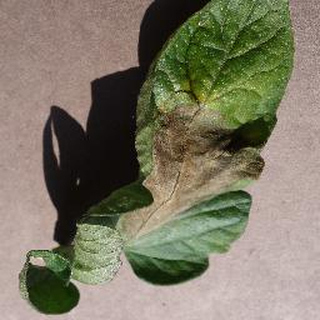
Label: tomato_late_blight